Wilhelm Jerusalem

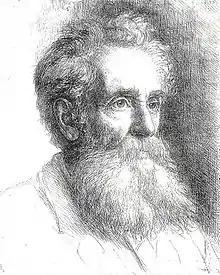
Wilhelm Jerusalem

Wilhelm Jerusalem (11 October 1854, Dřenice – 15 July 1923, Vienna) was an Austrian Jewish philosopher and pedagogue.